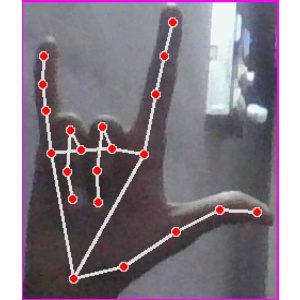
अक्षर: व